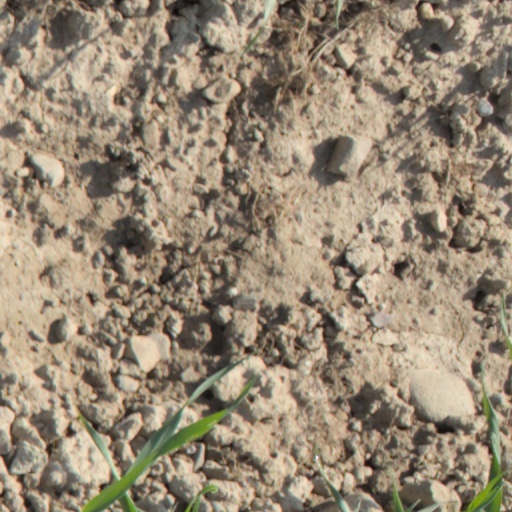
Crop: wheat